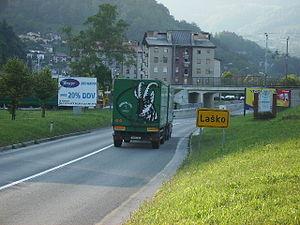
entrée de la ville de lasko, slovénie
Laško est une commune du centre-est de la Slovénie située dans la région de la Basse-Styrie. La ville est connue pour ses eaux chaudes et thermales, son festival des fleurs et de la bière et accueille par ailleurs l’importante brasserie Pivovarna Laško.